Vanilla UAV

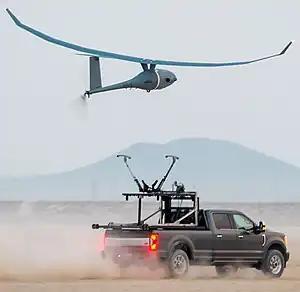
Vanilla Unmanned UAV takeoff

The Vanilla UAV is a long-endurance, low-cost unmanned aerial vehicle (UAV) produced by American manufacturer Vanilla Unmanned. It has flown unrefueled over 8 days.